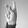
ASL letter: K